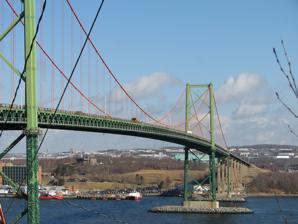
Building: A. Murray MacKay Bridge
Country: Canada
Year built: 1970
Bridge A. Murray MacKay Bridge MacKay Bridge as viewed from Halifax Coordinates 44°40′40″N 63°36′43″W / 44.6778°N 63.6119°W / 44.6778; -63.6119 Carries Motor vehicles Crosses Halifax Harbour Maintained by Halifax Harbour Bridges Characteristics Design Suspension bridge Total length 1,200 metres (3,937 ft) Height 96 metres (315 ft) Longest span 426 metres (1,398 ft) Clearance below 46.9 metres (153.9 ft) No. of lanes 4 History Constructed by Canadian Bridge Division Construction start 29 June 1967 Opened 10 July 1970 Statistics Daily traffic 66,000 (2012) The A. Murray MacKay Bridge , known locally as "the new bridge", is a suspension bridge linking the Halifax Peninsula with Dartmouth , Nova Scotia , and opened on July 10, 1970. It is one of two suspension bridges crossing Halifax Harbour. Its counterpart, the Angus L. Macdonald Bridge , was completed in 1955. The bridge carries on average 52,000 vehicle crossings per day, and is part of Nova Scotia Highway 111 . As of January 3, 2022, the toll charge to cross for regular passenger vehicles is $1.25 cash, or $1.00 with the Macpass electronic toll system. Larger vehicles have higher tolls proportional to the number of axles. The Halifax-Dartmouth Bridge Commission is exploring the idea of moving entirely to electronic tolls to avoid handling tokens or cash. The A. Murray MacKay Bridge is the only harbour bridge that permits semi-trailers and large trucks. Pedestrians and bicycles are not permitted on the A. Murray MacKay Bridge; they may instead use dedicated lanes on the Angus L. Macdonald Bridge. History Planning The Macdonald Bridge, the older of the two suspension bridges spanning Halifax Harbour, opened in 1955. By the early 1960s, growing traffic between Halifax and Dartmouth prompted the government to hire Montreal consulting firm Pratley and Dorton to carry out a study on the construction of an additional bridge (or bridges). Their report, the Halifax Area Bridge Study, was submitted in 1963 and explored two possible sites for a new cross-harbour bridge. The provincial government and the Halifax-area municipalities could not reach agreement on which site was best, so the province asked the bridge commission to make a decision. The site at the Narrows was subsequently chosen. Africville Political controversy preceded construction of the MacKay Bridge when the city of Halifax expropriated residents from the black community of Africville near the Halifax abutment. Construction The first construction contract; for the bridge piers, abutments, and cable anchorages; was signed with Halifax contractor Robert McAlpine Ltd. in April 1967. A sod-turning ceremony, marking the beginning of construction, was carried out on 29 June 1967 by Nova Scotia premier Robert Stanfield . A contract for the bridge superstructure – including the two bridge towers, suspended spans, approach spans, and concrete decking on the approach spans – was awarded in August 1967 to the Canadian Bridge Division of DOSCO , a subsidiary of Hawker Siddeley Canada . The Adhesive Engineering Company, based in San Carlos, California, was awarded the contract to apply an epoxy asphalt surface to the bridge's orthotropic deck. Opening The bridge was formally inaugurated by premier George Isaac Smith , in the company of lieutenant governor Victor de Bedia Oland , on 10 July 1970 with a ribbon-cutting ceremony that began at 2:30 pm at the Dartmouth toll station. The bridge opened to traffic later that afternoon. Speaking at the event, Premier Smith described the bridge as "another important milestone in the development of these historic communities". The bridge is named after Alexander Murray MacKay, chairman of the Halifax-Dartmouth Bridge Commission from 1951 to 1971 and past chief executive officer of MT&T . MacKay was instrumental in having both the Angus L. Macdonald Bridge and his namesake structure built during his tenure at the commission. Proposed renaming Following the death of former Nova Scotia premier Robert L. Stanfield in 2003, there was a motion made to rename the MacKay Bridge to honour Stanfield, but the Stanfield family did not want any current structures already named for persons to be changed for Stanfield's sake.  In 2007, the Halifax International Airport was renamed Halifax - Robert L. Stanfield International Airport ; several new schools and other institutional buildings are also under consideration for Stanfield's name. Financing A decision was made to finance the construction of the bridge with low-interest loans denominated in foreign currencies, saving money in the short term and allowing the tolls to be kept low. In 1969, the bridge commission issued a 10-year bond of 100 million Deutsche Marks in West Germany. In 1973, the bridge commission obtained a loan of C$12.2 million from a Swiss bank. However, the subsequent decline in the value of the Canadian dollar against the German Mark and the Swiss franc cancelled out the interest cost advantage and caused a massive increase in annual debt servicing costs. At its peak, the commission's debt amounted to nearly $125 million, nearly triple the approximate $42 million combined cost of construction for both harbour bridges. Design The bridge measures 1,200 m (3,900 ft), with the total of all suspended spans being 739.9 m (2,427 ft) in length, carrying four traffic lanes with posted speed limits of 70 km/h (43 mph). It was designed with a maximum road gradient of 4 per cent. It is notable as having been the first bridge built in North America using an orthotropic steel deck , which yielded a completed structure having half the overall mass of the nearby Macdonald Bridge. The bridge's engineering also pioneered the use of wind tunnel testing, which considered the impact of winds on the structure both during construction and when complete. In 2021 an engineer's report into the status of both the MacKay and Macdonald bridges indicated that the Mackay was approaching the end of its service life, and the need for either a major refurbishment or complete replacement was anticipated within a 20 year time frame. It also concluded that certain elements of the original design such as tight tolerance on the load capacity, and the emergence since the bridge was first built of a better understanding about fatigue in orthotropic decks, would make a re-decking project similar to the Angus L. Macdonald Bridge "Big Lift" impractical: To meet current code, a new deck would weigh more. This would mean that the replacement deck would necessitate a more extensive overhaul of other components such as the main suspension cables and support structures. Impact on development The building of the MacKay Bridge, along with Highway 111, initiated a development boom in Dartmouth which eclipsed that created by the Macdonald Bridge during the 1950s and 1960s.  The Burnside Business Park , the Mic Mac Mall shopping centre, and several residential developments in the Albro Lake neighbourhood in Dartmouth's north end during the 1970s are directly attributable to the bridge's construction. See also List of bridges in Canada References